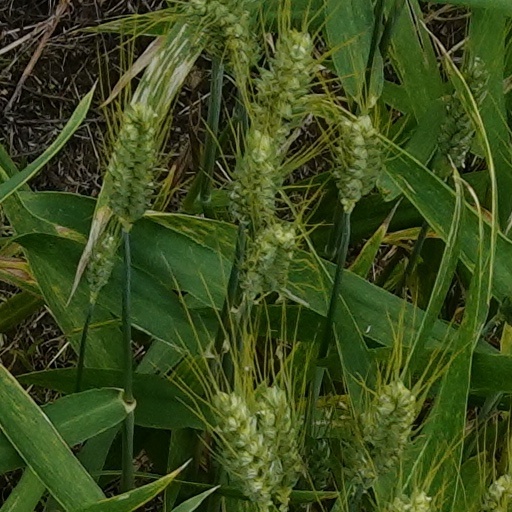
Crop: wheat